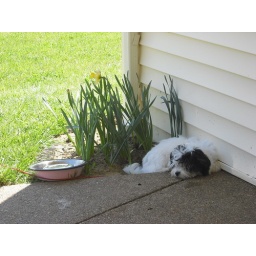
Too much running on the tether and playing in the flower beds is exhausting.